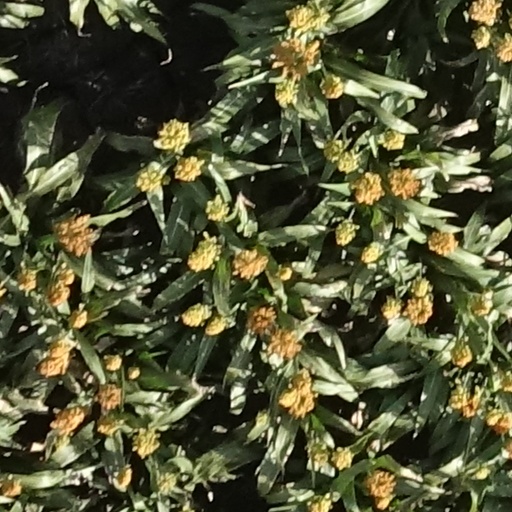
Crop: sorghum